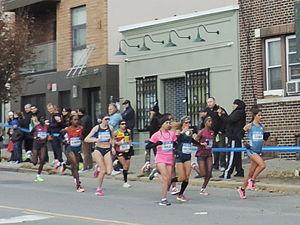
Le Marathon de New York de 2014 est la 44ᵉ édition du Marathon de New York aux États-Unis qui a eu lieu le dimanche 2 novembre 2014. C'est le sixième et dernier des World Marathon Majors à avoir lieu en 2014.